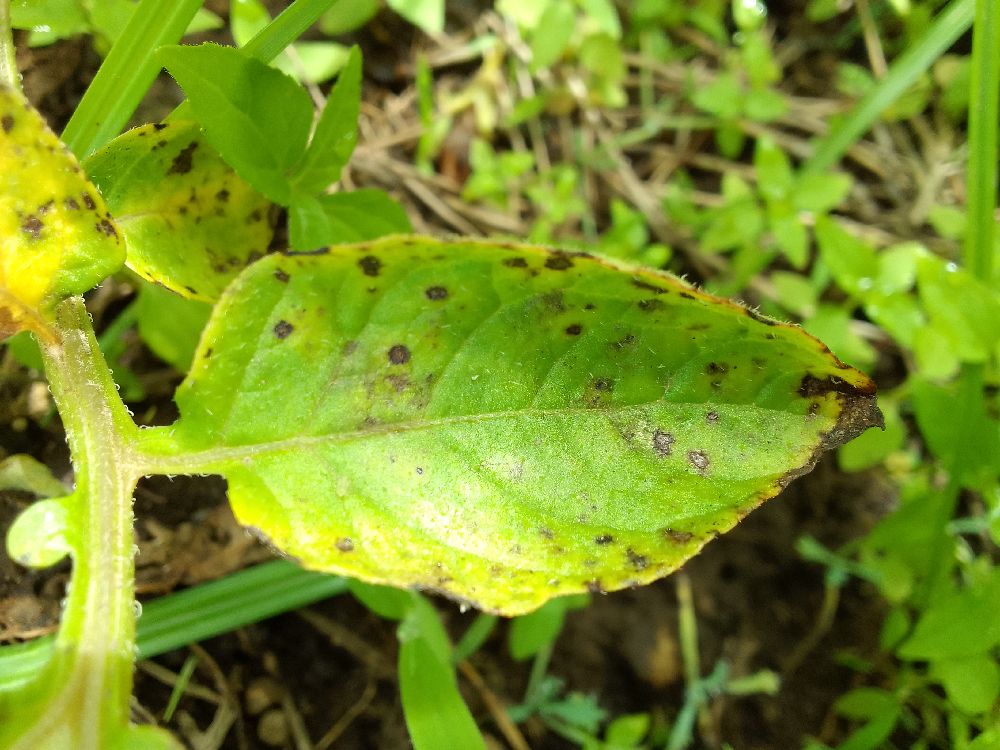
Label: Early blight